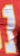
Number: 1